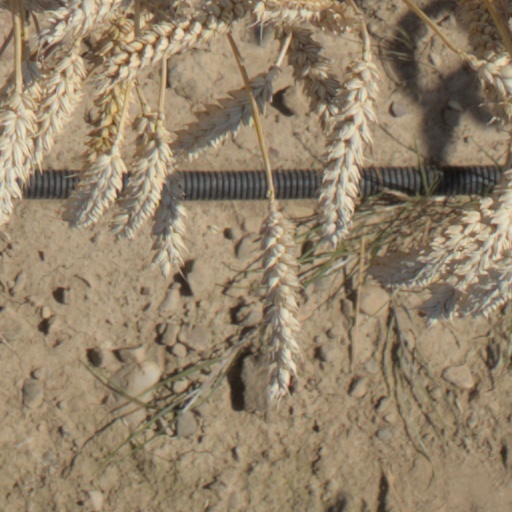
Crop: wheat